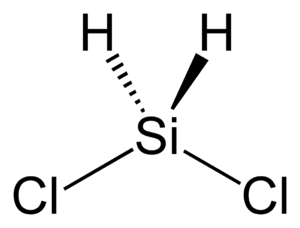
Le dichlorosilane est un composé chimique de formule SiH₂Cl₂. Il d'un gaz incolore d'odeur piquante extrêmement inflammable et susceptible de former des mélanges explosifs avec l'air. Il est principalement utilisé dans l'industrie microélectronique avec l'ammoniac NH₃ pour déposer des couches minces de nitrure de silicium Si₃N₄ par dépôt chimique en phase vapeur basse pression :